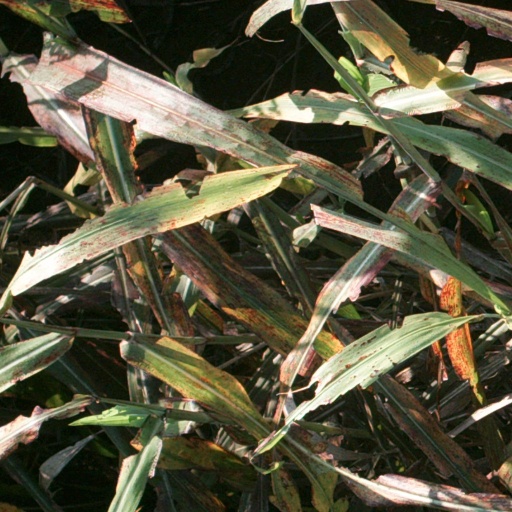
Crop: sorghum